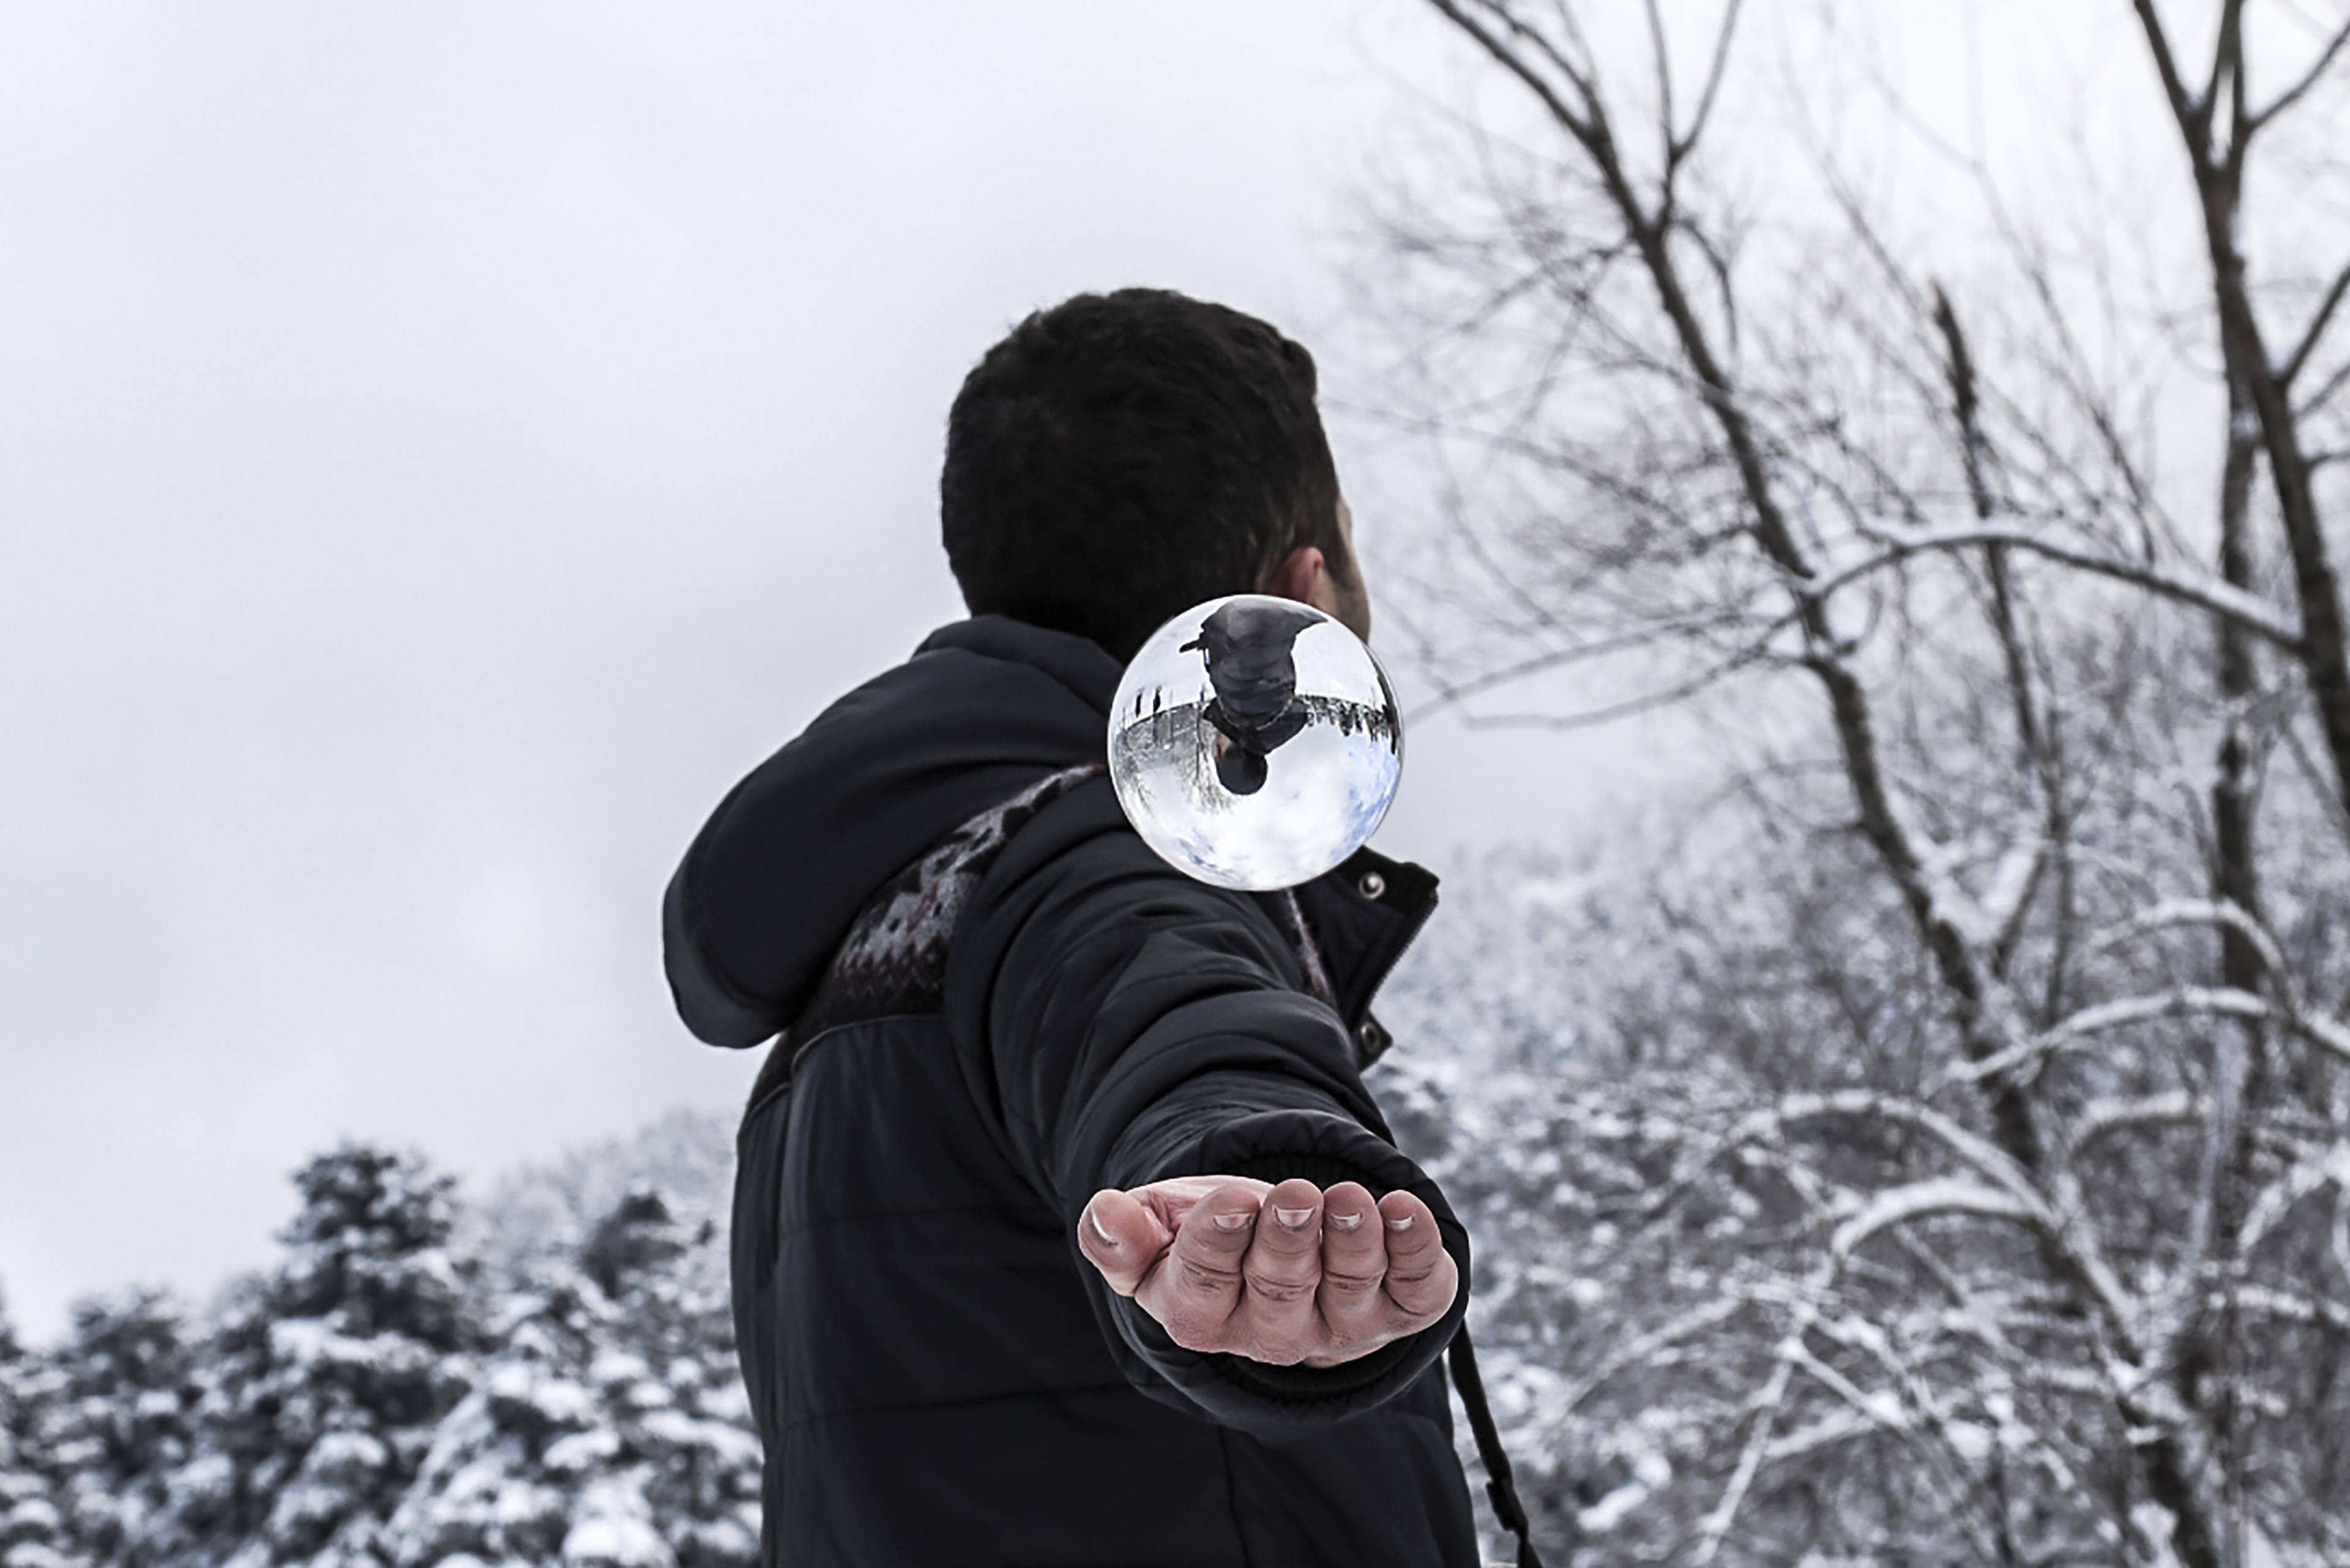
man, person, snow, winter, male, spring, reflection, weather, frozen, season, street artist, magician, winter clothing, glassball, photokolik